Jean Forbes-Robertson

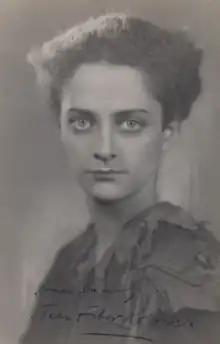
Jean Forbes-Robertson photographed in 1932 by Sasha.

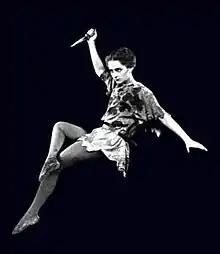
Jean Forbes-Robertson as Peter Pan, c. 1927

Jean Forbes-Robertson (16 March 1905 – 24 December 1962) was an English actress. A versatile Shakespearean actress, she was often cast in boys' roles because of her slim build, playing Jim Hawkins in a stage version of "Treasure Island", Puck in "A Midsummer Night's Dream" and, most famously, the title role in "Peter Pan".